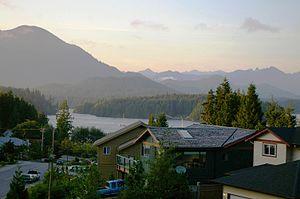
Tofino.Vue vers l'île de Meares.
Tofino est un village de la côte ouest de l'île de Vancouver en Colombie-Britannique, au Canada, situé à l'aboutissement ouest de la Route 4, sur la pointe de la péninsule d'Esowista. Le règlement de Tofino a acquis le nom en 1909 avec l'ouverture du bureau de poste de Tofino, nommé en association avec Tofino Inlet à proximité. Tofino Inlet a été nommé en 1792 par les commandants espagnols Dionisio Alcalá Galiano et Cayetano Valdés y Flores, en l'honneur de l'amiral et hydrographe espagnol Vicente Tofiño de San Miguel y Wanderiales, sous lequel Galiano avait appris la cartographie.